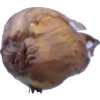
Label: onion